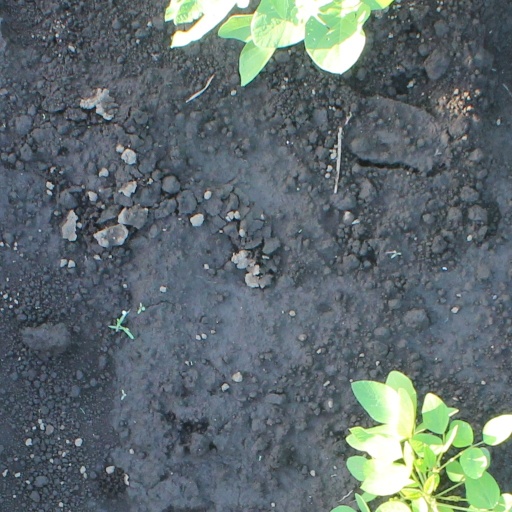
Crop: soybean